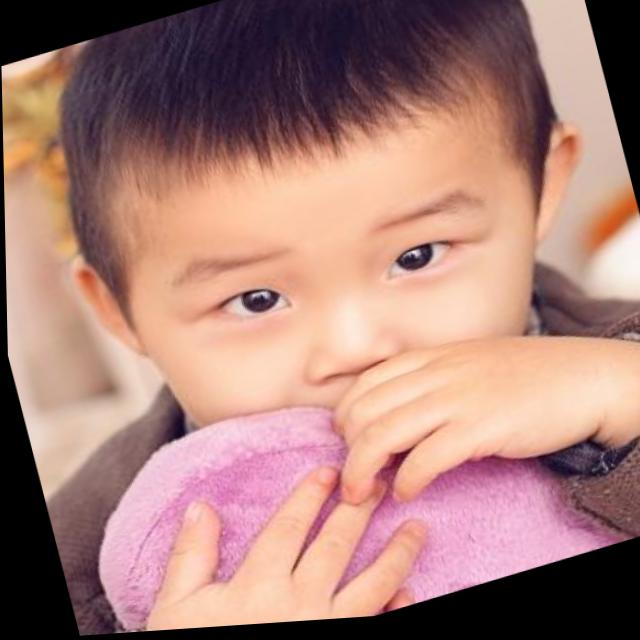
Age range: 0-12